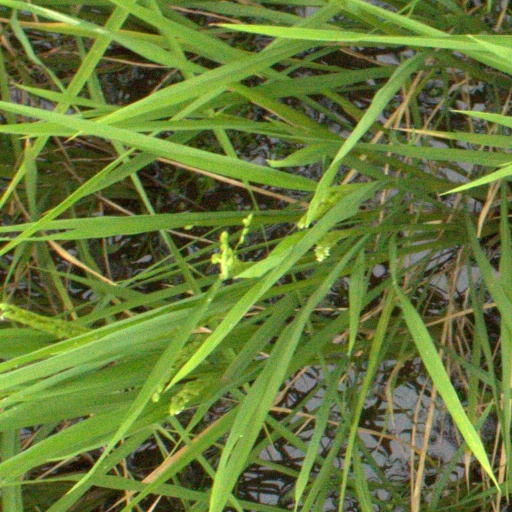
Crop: rice